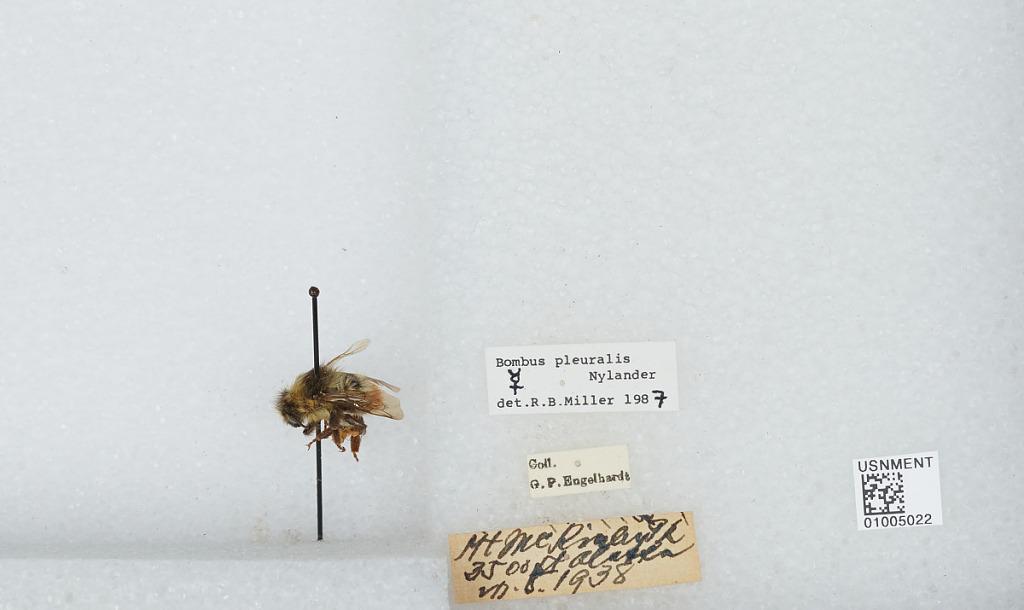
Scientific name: Bombus (Pyrobombus) flavifrons Cresson
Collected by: G. Engelhardt
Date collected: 1938-7-5
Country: United States
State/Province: Alaska
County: Denali
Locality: Mount McKinley Peak, Denali National Park
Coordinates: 63.0694, -151.007
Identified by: Miller, R. B.